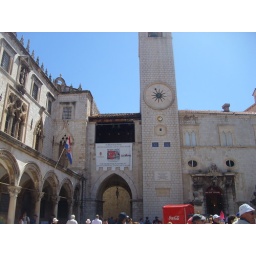
The clock tower in the Old City.